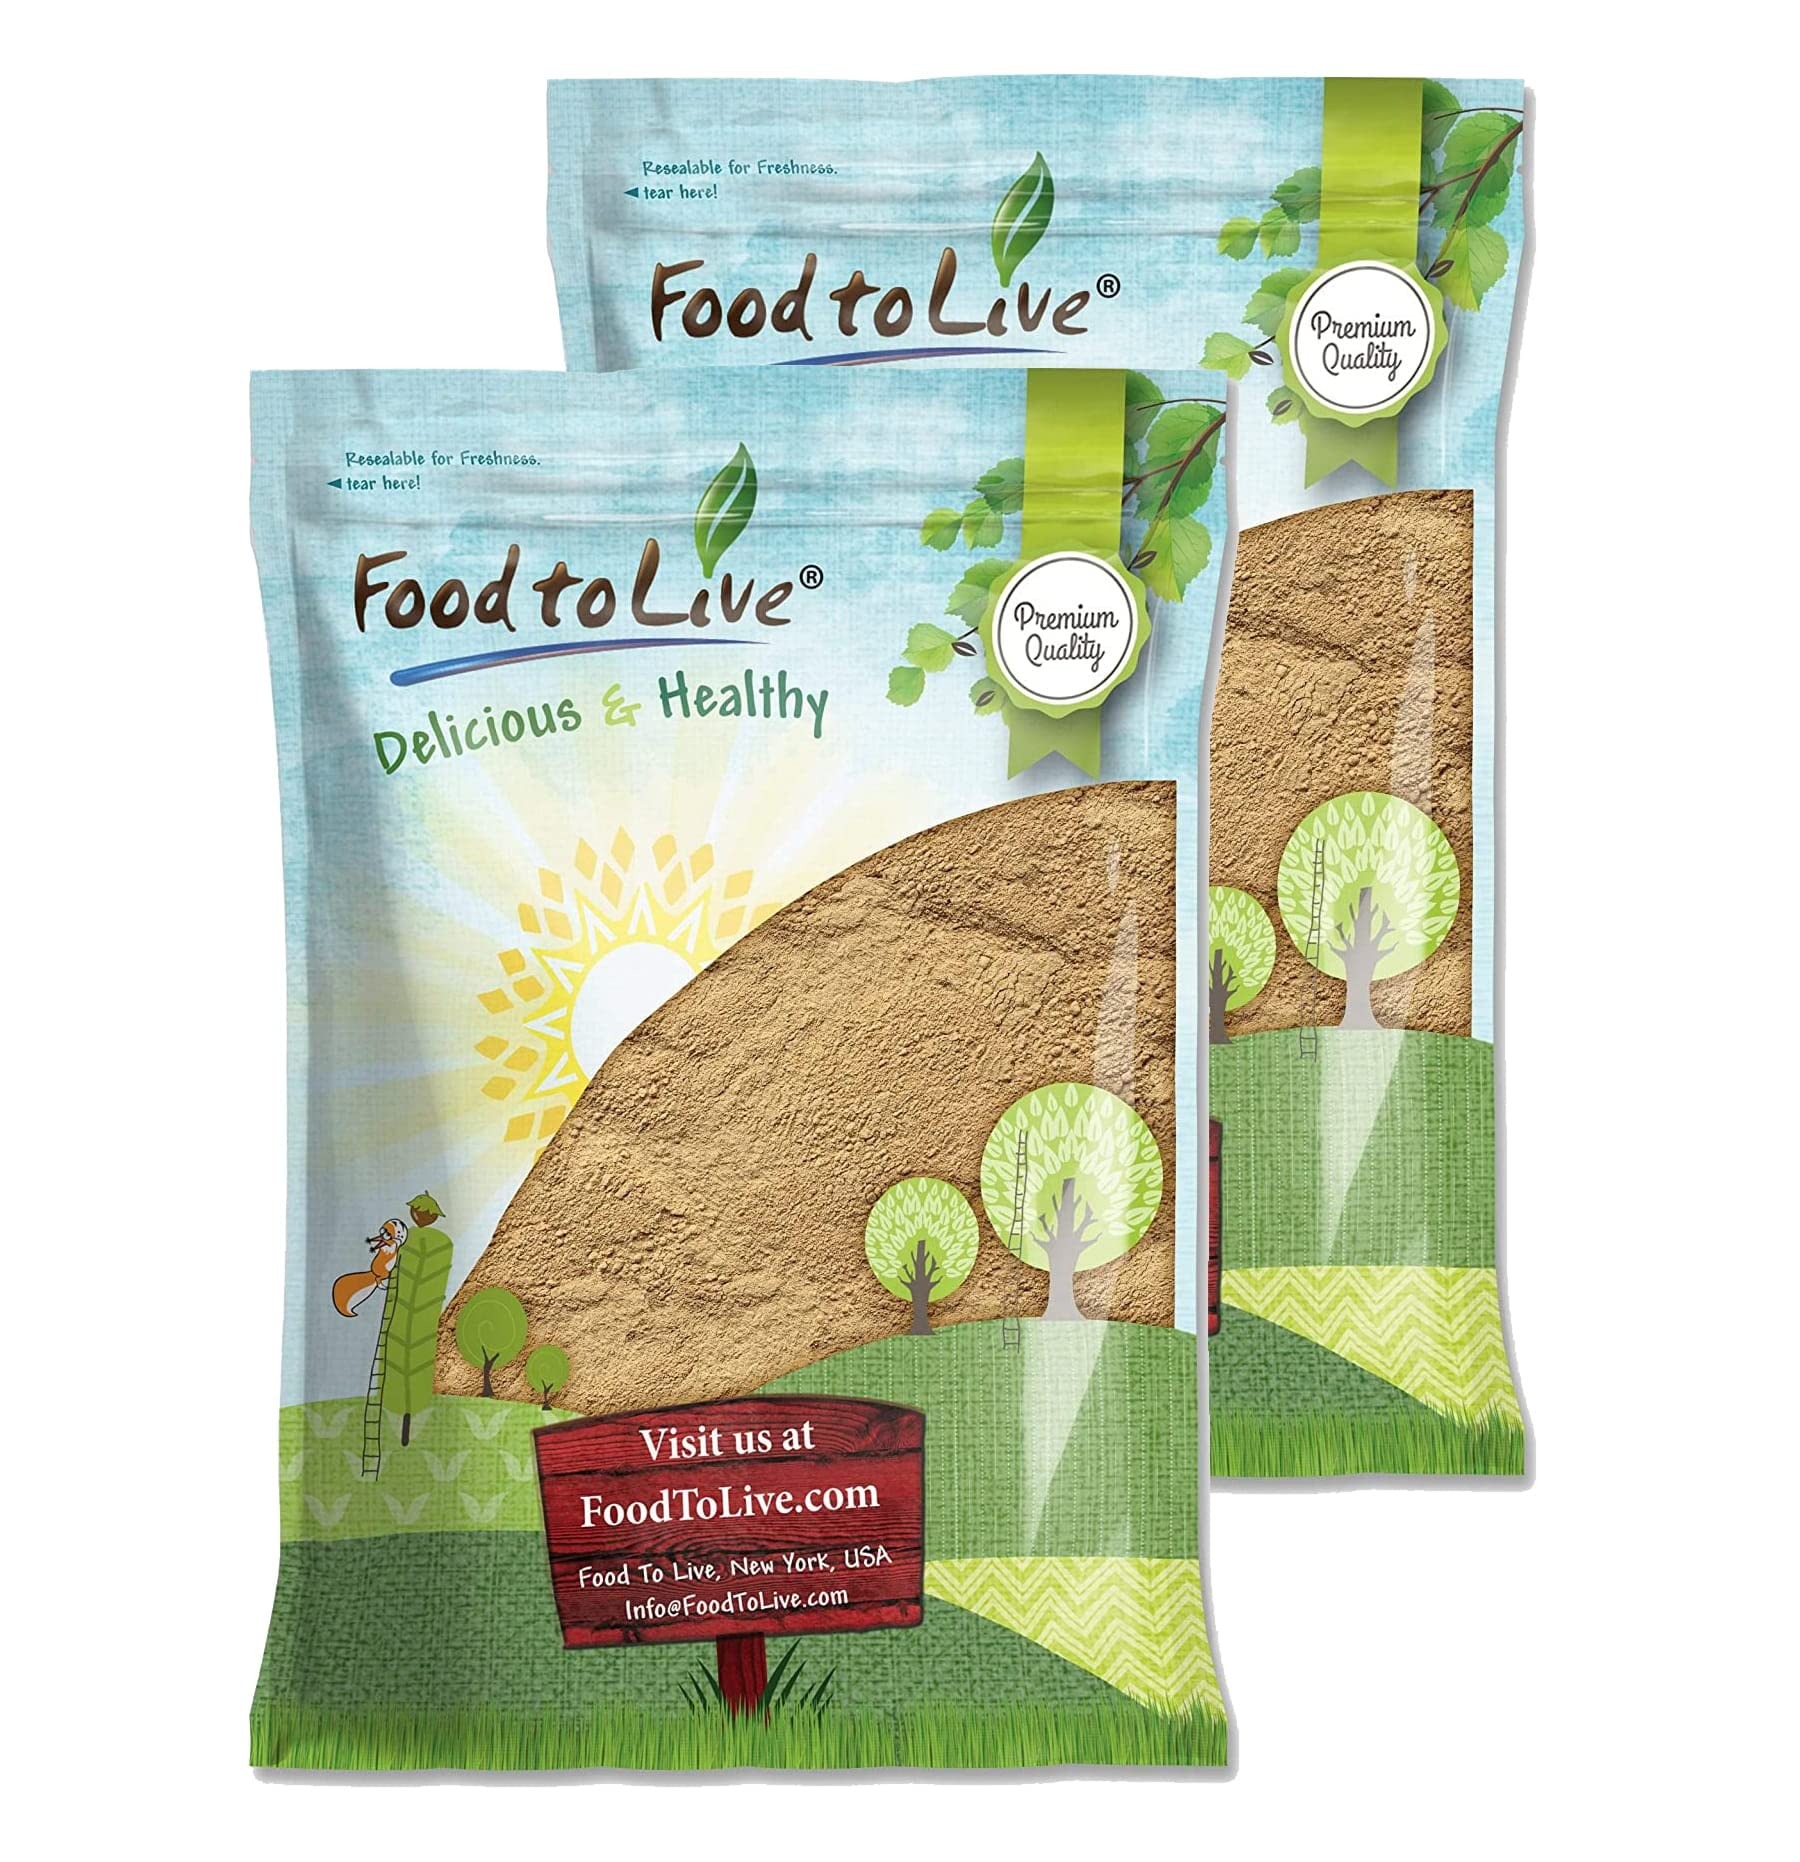
Item Name: Food to Live Garlic Powder, 10 Pounds – Finely Ground & Dehydrated, Vegan, Sirtfood, Bulk Spice. Good Source of Vitamin B6, Copper, Selenium. Great as Seasoning, Natural Flavor Enhancer.
Bullet Point 1: ✔️DELICIOUS SEASONING: Garlic Powder Seasoning is easy to make regardless of the season.
Bullet Point 2: ✔️TASTES LIKE GARLIC WITHOUT THE BITE: Raw garlic powder has a distinct garlic flavor, but it’s sweeter and without the heat.
Bullet Point 3: ✔️EASY TO USE: When using garlic powder in cooking, add it in the end for the extra kick of flavor.
Bullet Point 4: ✔️VERSATILE SEASONING FOR SAVORY DISHES: Raw garlic powder has many uses in recipes worldwide.
Bullet Point 5: ✔️ONE CLOVE IN A TEASPOON: 1/8 of a teaspoon of powder equals one clove of fresh garlic.
Product Description: Garlic Powder is an incredible seasoning you can use in many recipes. It tastes milder and sweeter compared to fresh garlic. It also doesn't have the heat of fresh cloves. However, it has a potent garlicky flavor and is a great choice to use in rubs and marinades. Dehydrated pulverized fresh garlic makes raw garlic powder. Note that granulated garlic is similar to this product. However, dehydrated cloves are ground to a coarse meal instead of fine powder. Garlic powder adds flavor to your dishes and small amounts of iron, zinc, and vitamin C. Garlic Powder Uses in the Kitchen In low-sodium dishes, garlic powder intensifies flavors. You might use it to make garlic bread or toast. Besides, don't forget to make crostini just a bit more unique by applying garlic powder. The oils are often intensified with powdered garlic and used as a flavoring for bread, vegetables, and pasta. This powder is an exceptional ingredient in dry rubs and spice combinations to make garlic chicken. As a topping, garlic powder is used for flavoring tomato ketchup, mayonnaise or sauces, spaghetti, stews, salads, flavors, pickles, and many curried dishes. When you use garlic powder for cooking, save it for recipes such as marinades, meat rubs, or quick dishes. Note that the powder burns easily, so add it only at the end of cooking. Any garlic powder seasoning will be tasty. But note that it has a milder garlic flavor and adjust your proportions accordingly. A clove of fresh garlic is roughly equivalent to 1/8 teaspoon of raw garlic powder. If you compare quantities with granulated garlic, a teaspoon of powder equals two teaspoons of granules. To store garlic powder in Sirtfood, Bulk, keep it in an airtight container. Make sure the box stays someplace cold and dark. Humidity is terrible for all powdered products, so don't store in the fridge.
Value: 160.0
Unit: Ounce

Price: 63.58